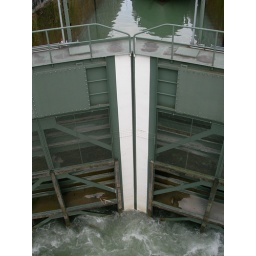
Once the water drained by enough, this gate would open, powered by the bar shown in another photo.